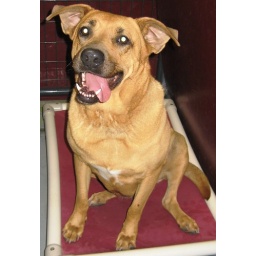
Momma Dog is an adult female Corgi mix. 6/1/08: Momma Dog went to her adoptive home in New Jersey!